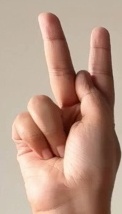
ASL sign: K